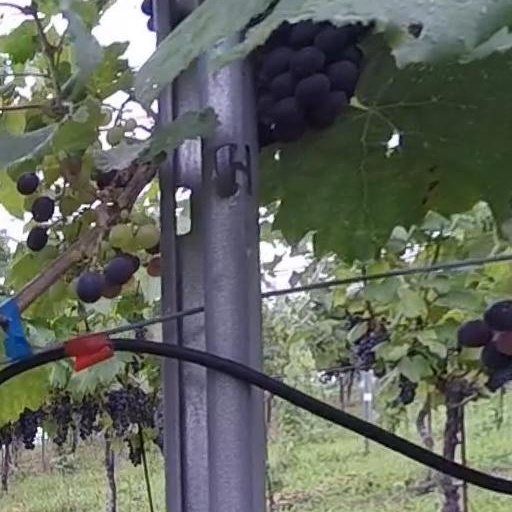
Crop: grape